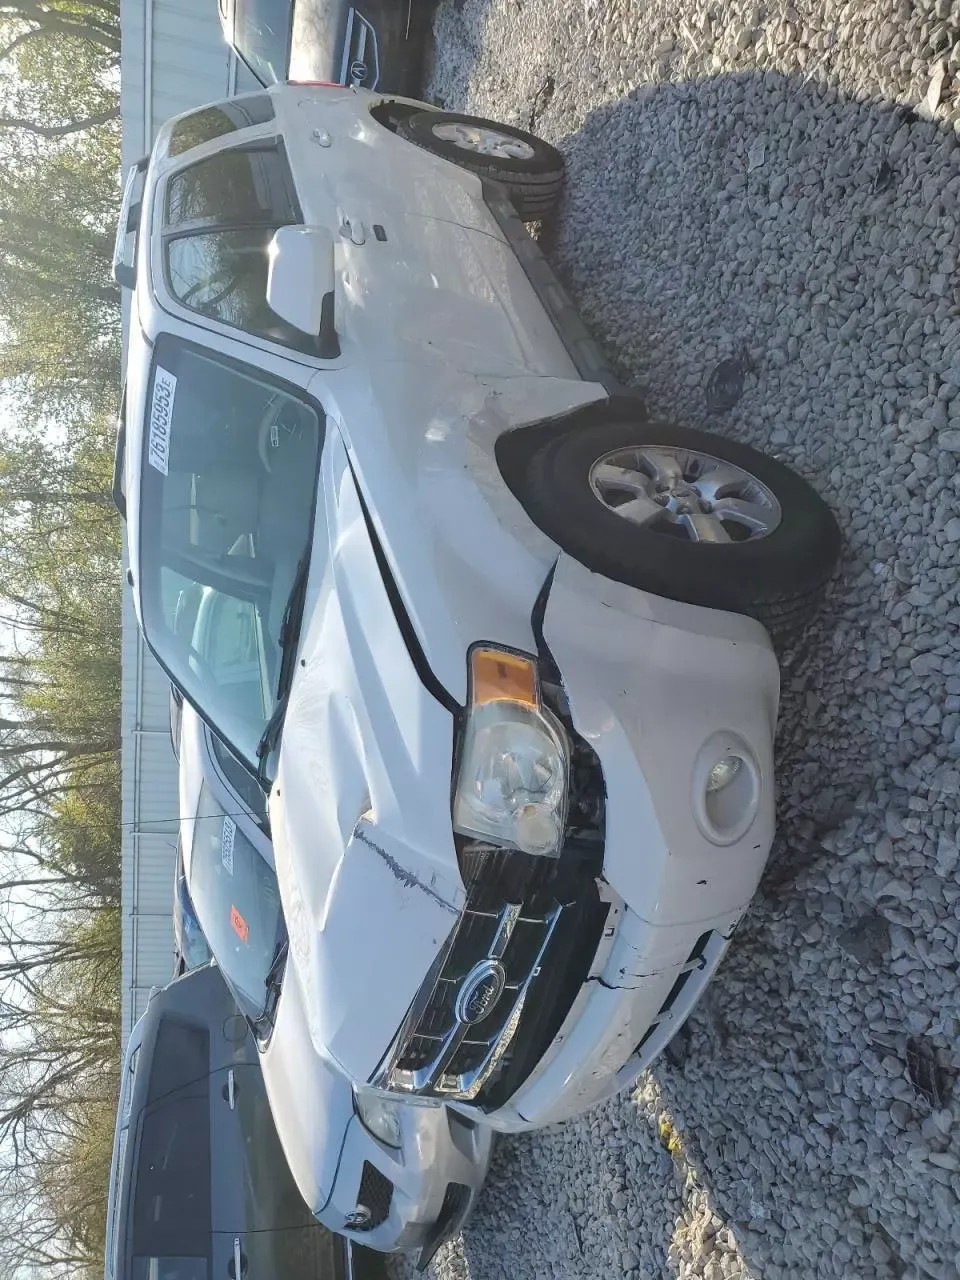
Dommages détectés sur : pare-choc avant, capot, aile avant gauche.
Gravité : mineur